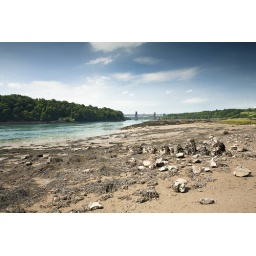
Britannia Bridge over the Menai Straits from the beach close to the base of the Menai Suspension Bridge, Anglesey, North Wales, Uk